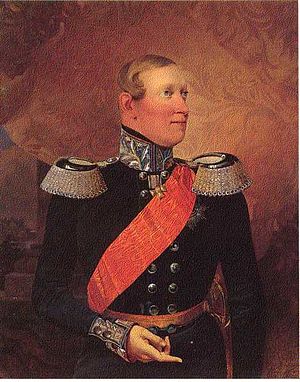
Paul Frederik af Mecklenburg-Schwerin (1800-1842)
Storhertug Paul Frederik af Mecklenburg-Schwerin var storhertug af Mecklenburg-Schwerin fra 1837 til sin død i 1842.